Andaman Islands

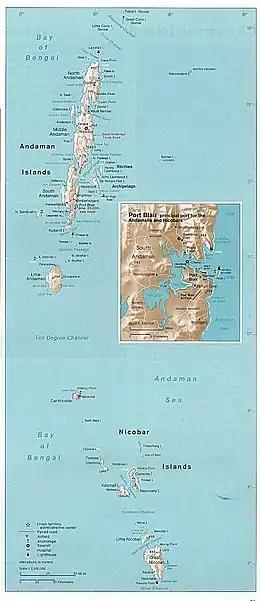

The Andaman Islands are an archipelago, made up of 200 islands, in the northeastern Indian Ocean about southwest off the coasts of Myanmar's Ayeyarwady Region. Together with the Nicobar Islands to their south, the Andamans serve as a maritime boundary between the Bay of Bengal to the west and the Andaman Sea to the east. Most of the islands are part of the Andaman and Nicobar Islands, a Union Territory of India, while the Coco Islands and Preparis Island are part of the Yangon Region of Myanmar.